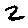
Label: 2